Islam in Thailand

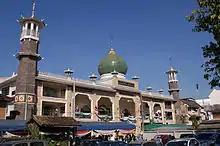
The Darunaman Mosque.

In the far north, as well as in select central and southern urban areas, there are pockets of Thai Muslims of Hui (ethnic Chinese Muslim) origin. Most Chinese Muslims belong to a group of people called Chin Haw in Thai, although most Chin Haw are not Muslims. Some historians believe that the name Chin Haw can be explained to be a combination of "Chin" (China) and "Ho" (Hui). The Chin Haw thus can be seen as traders and émigrés who carried with them Hui traditions from China. One of the best known Chinese mosques is Ban Ho Mosque in Chiang Mai Province.